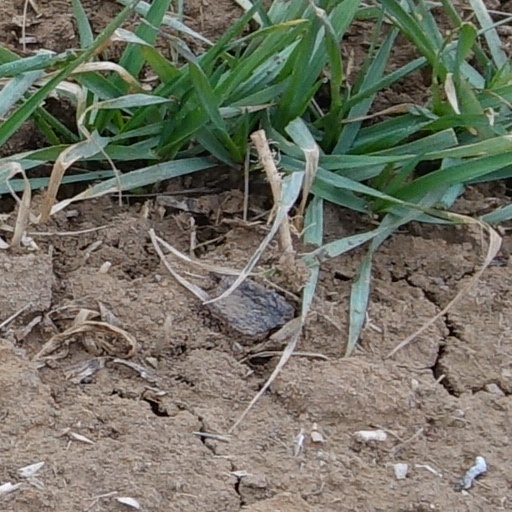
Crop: wheat